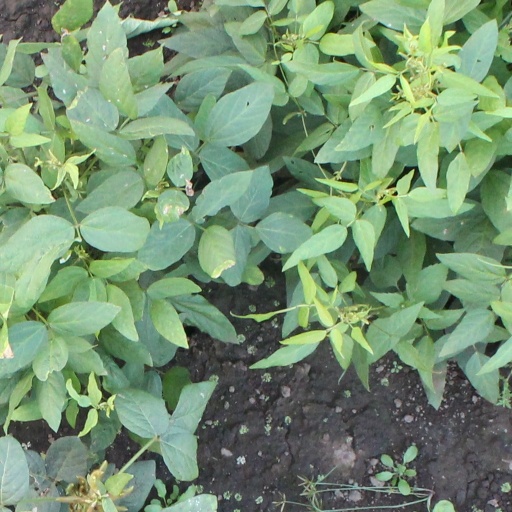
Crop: soybean